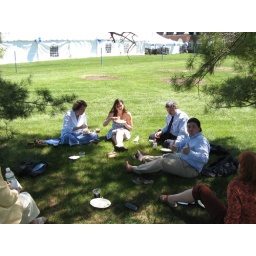
The best seats in the house weren't seats at all